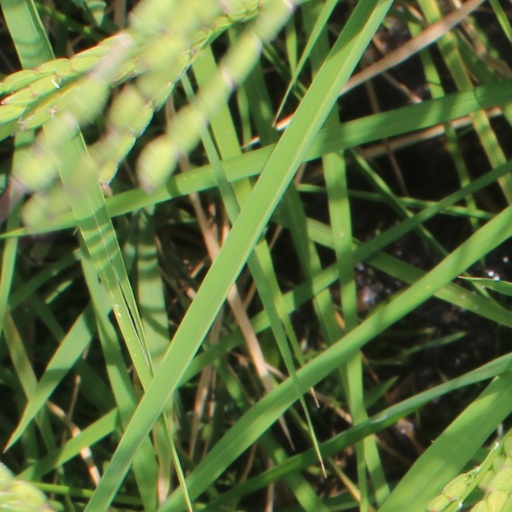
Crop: rice